Xi'an Shiyou University

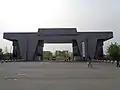
East Gate of Xi'an Petroleum University Huyi Campus

The school began in the Northwest Petroleum Industry College founded in 1951. In 1958, it was upgraded to Xi'an Petroleum Institute. In 1969, the college was closed and turned into factory. In 1980, Xi'an Petroleum Institute reopened. In 2000, it was transferred from the China National Petroleum Corporation to the central and local governments, and was mainly managed by the Shaanxi Provincial People's Government. In 2003, it was renamed Xi'an Petroleum University.